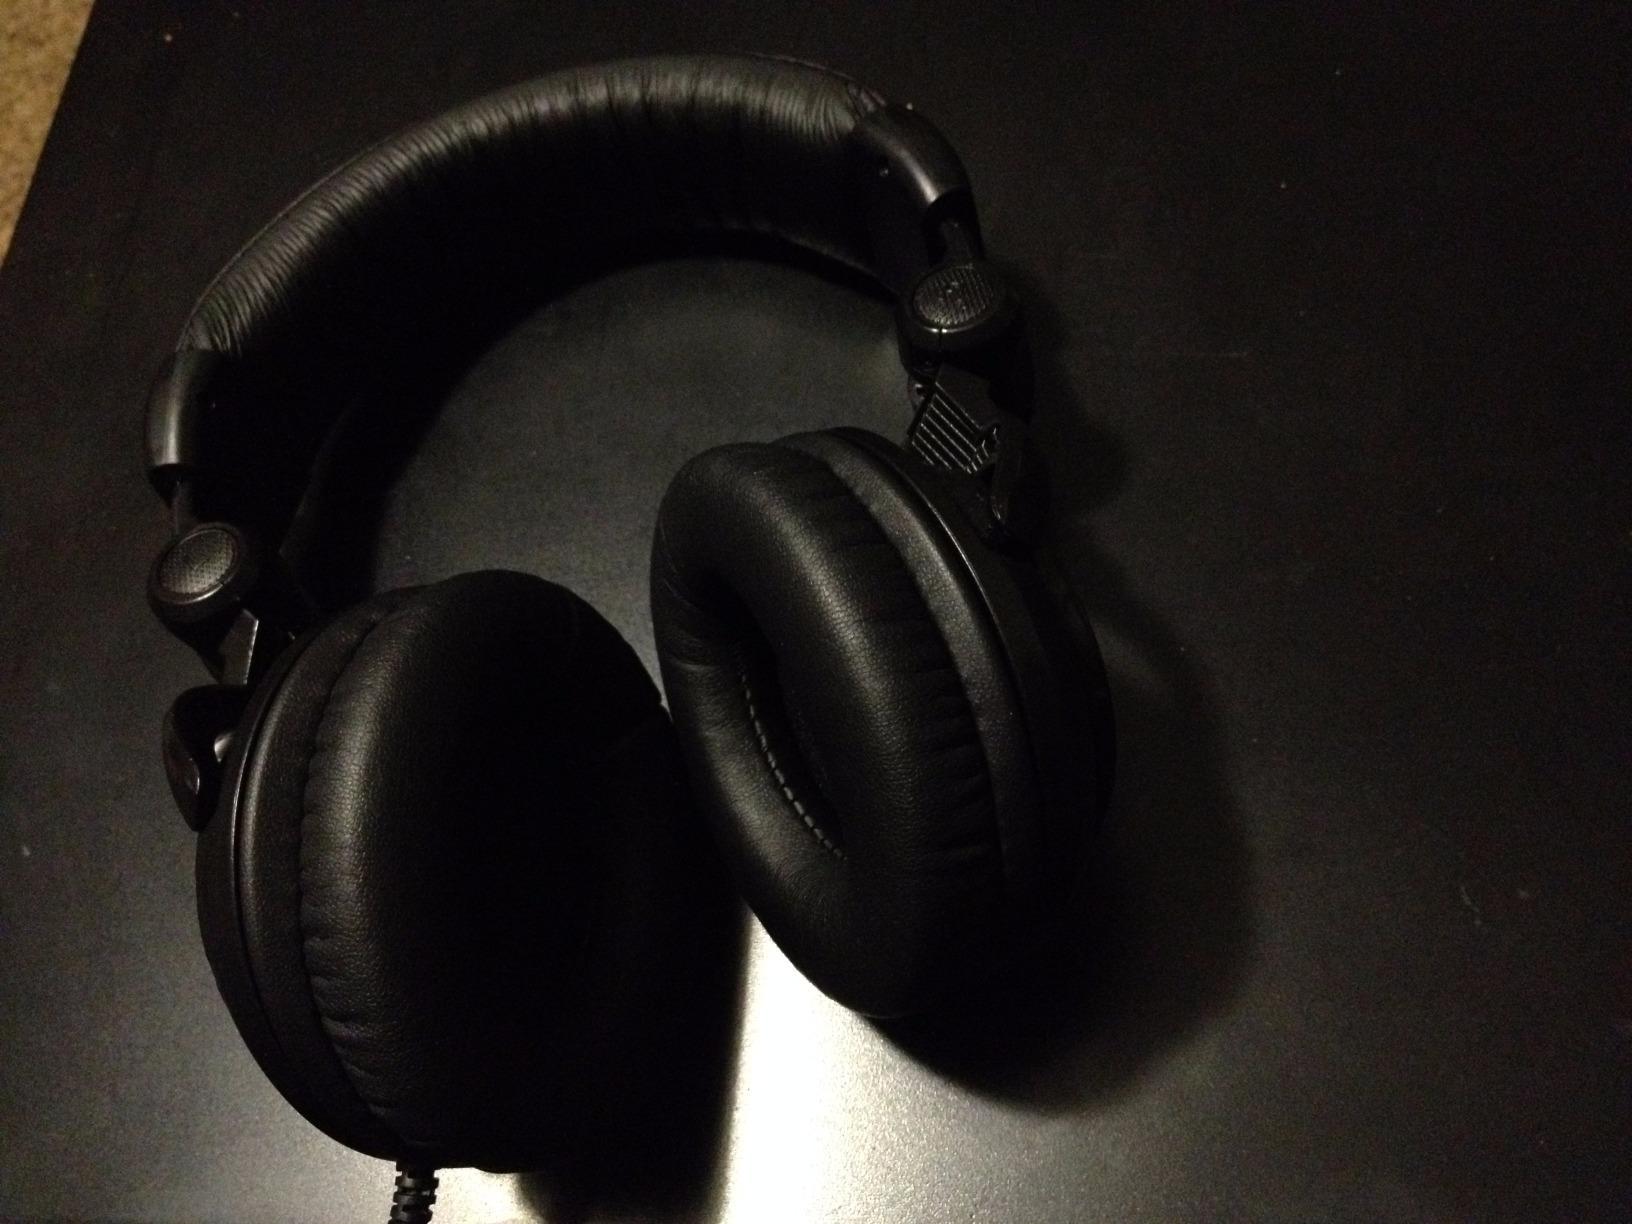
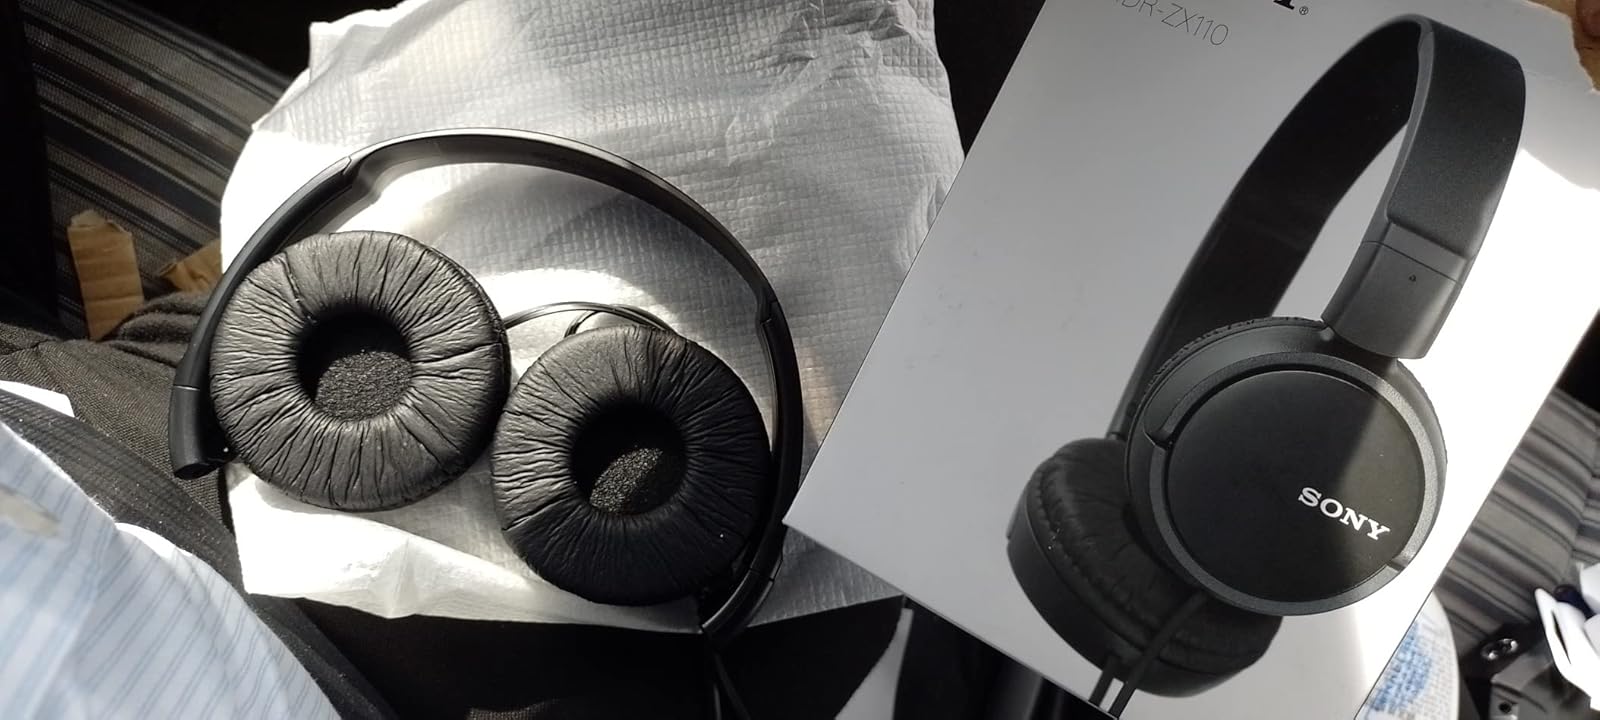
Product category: headphones
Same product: no